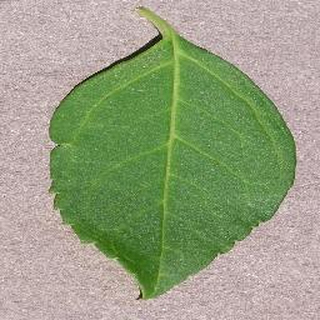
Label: healthy_cherry